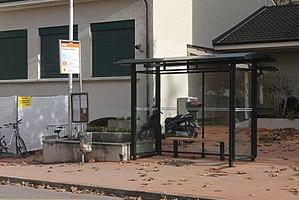
Les autobus de Genève constituent un des trois réseaux de transport en commun de la ville de Genève et de son Canton en Suisse, et qui s'étend au-delà des frontières nationales, jusque dans les départements français de l'Ain et de la Haute-Savoie. Il est mis en service en 1928 sur le réseau de la Compagnie genevoise des tramways électriques, remplacée par les Transports publics genevois en 1977. Le réseau compte, en 2019, 64 lignes exploitées par 452 autobus, la moitié appartenant aux TPG et le reste aux sous-traitants, pour une longueur totale de 363,480 km.